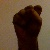
The image shows a hand gesture representing the letter 'S' in Indian Sign Language.